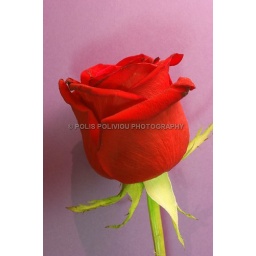
a rose flower in a color background